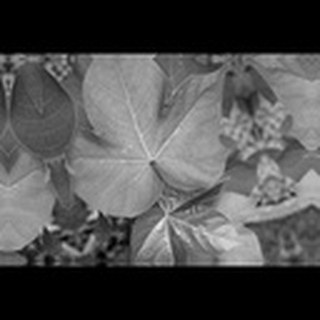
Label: healthy_cotton